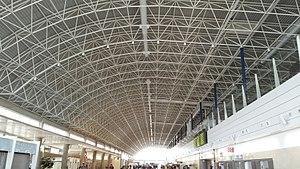
Hall de l'aéroport de Fuerteventura
L'Aéroport de Fuerteventura également connu sous le nom de El Matorral est un aéroport espagnol desservant l'île de Fuerteventura dans l'Archipel et la Communauté autonome des Îles Canaries, dans l'Océan Atlantique.